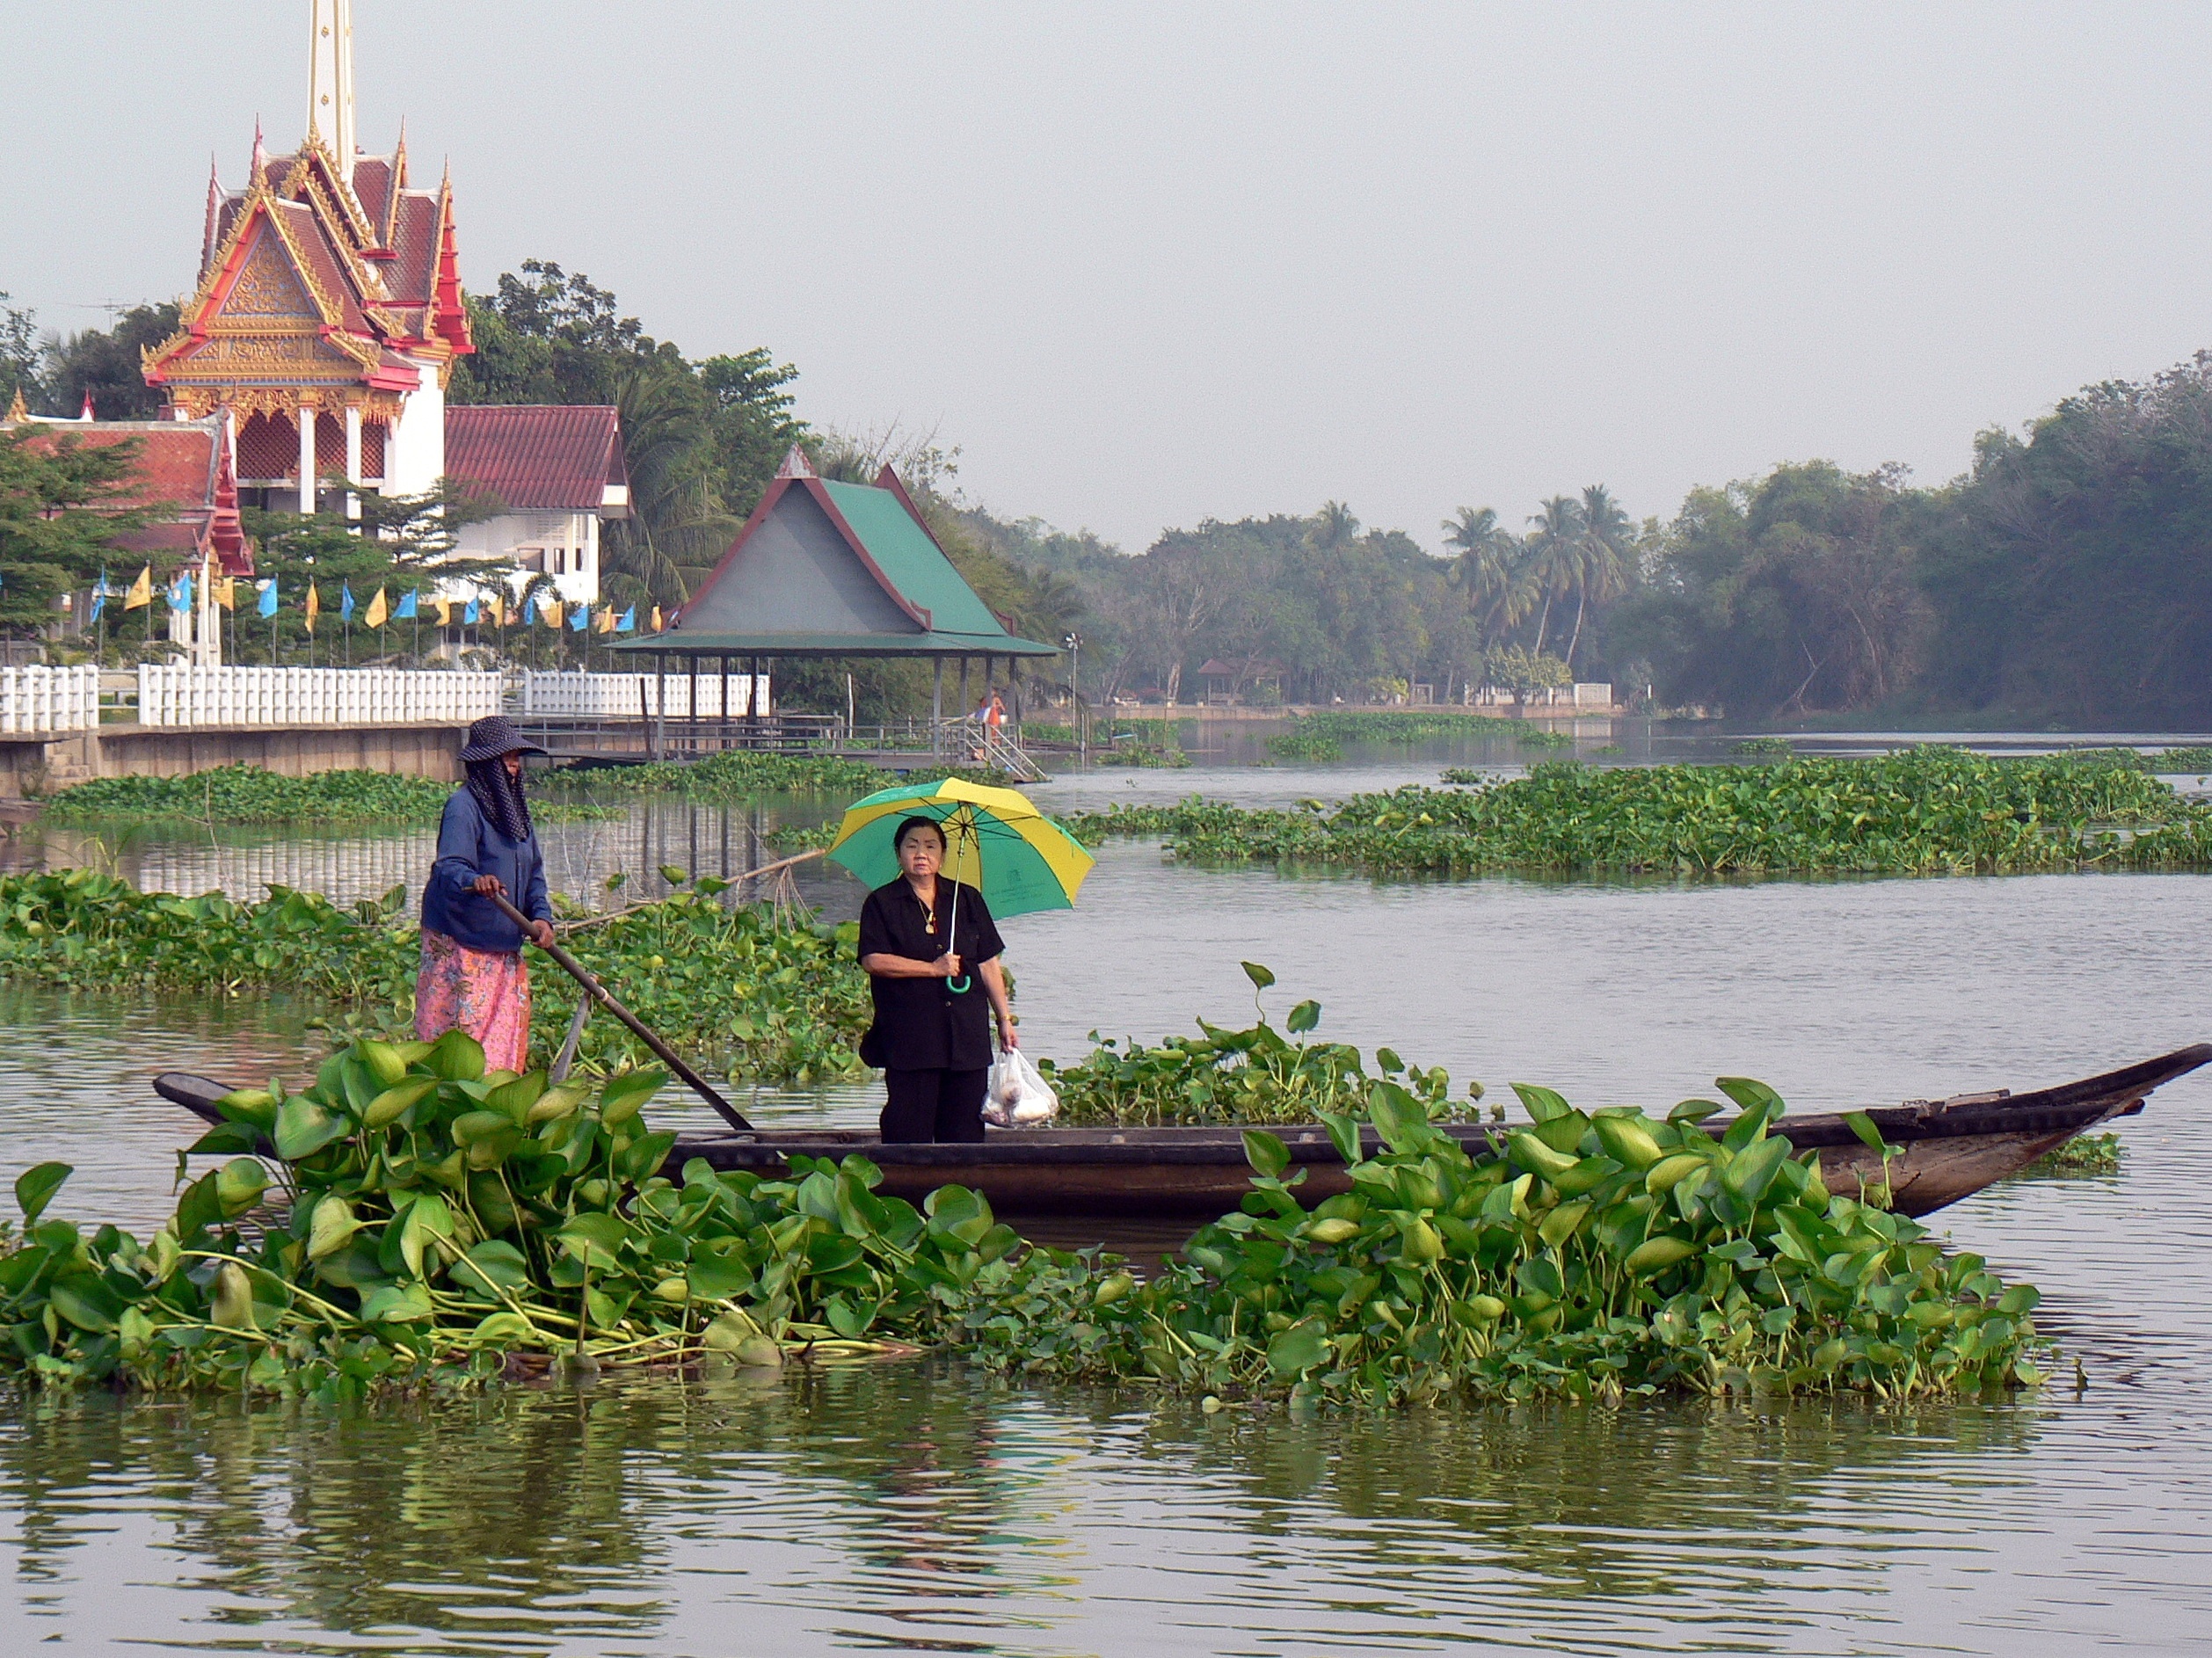
boat, lake, river, canoe, transport, paddle, vehicle, tray, waterway, thailand, boating, rowing, water courses, watercraft rowing